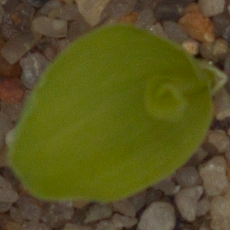
Label: maize